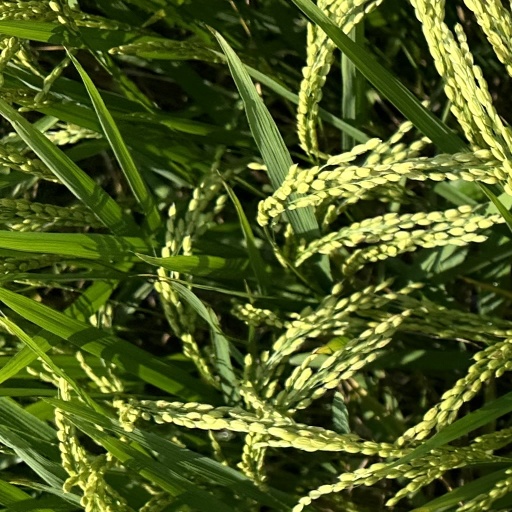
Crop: rice